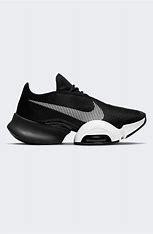
Brand: Nike
Model: Air Zoom Superrep 2